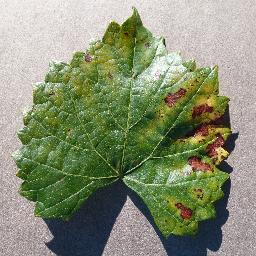
Label: Grape___Esca_(Black_Measles)